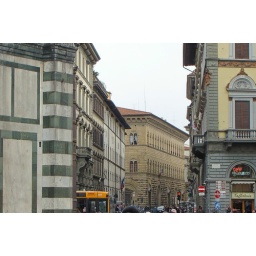
Looking up the street to the castle of the di Medici'sMichaelangelo stayed here and was commissioned by the family for several works